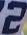
Number: 2